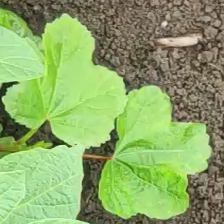
Weed species: Little_Mallow(Malva parviflora)